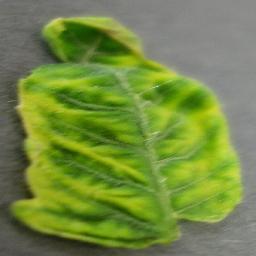
Label: Tomato___Tomato_Yellow_Leaf_Curl_Virus